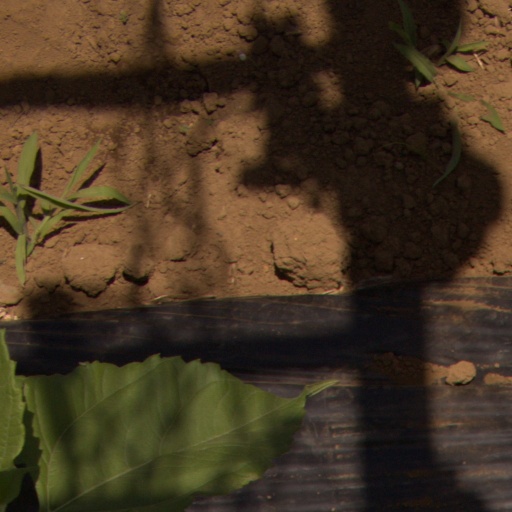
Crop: Jerusalem artichoke